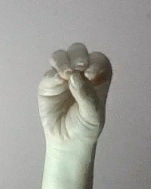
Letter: ha